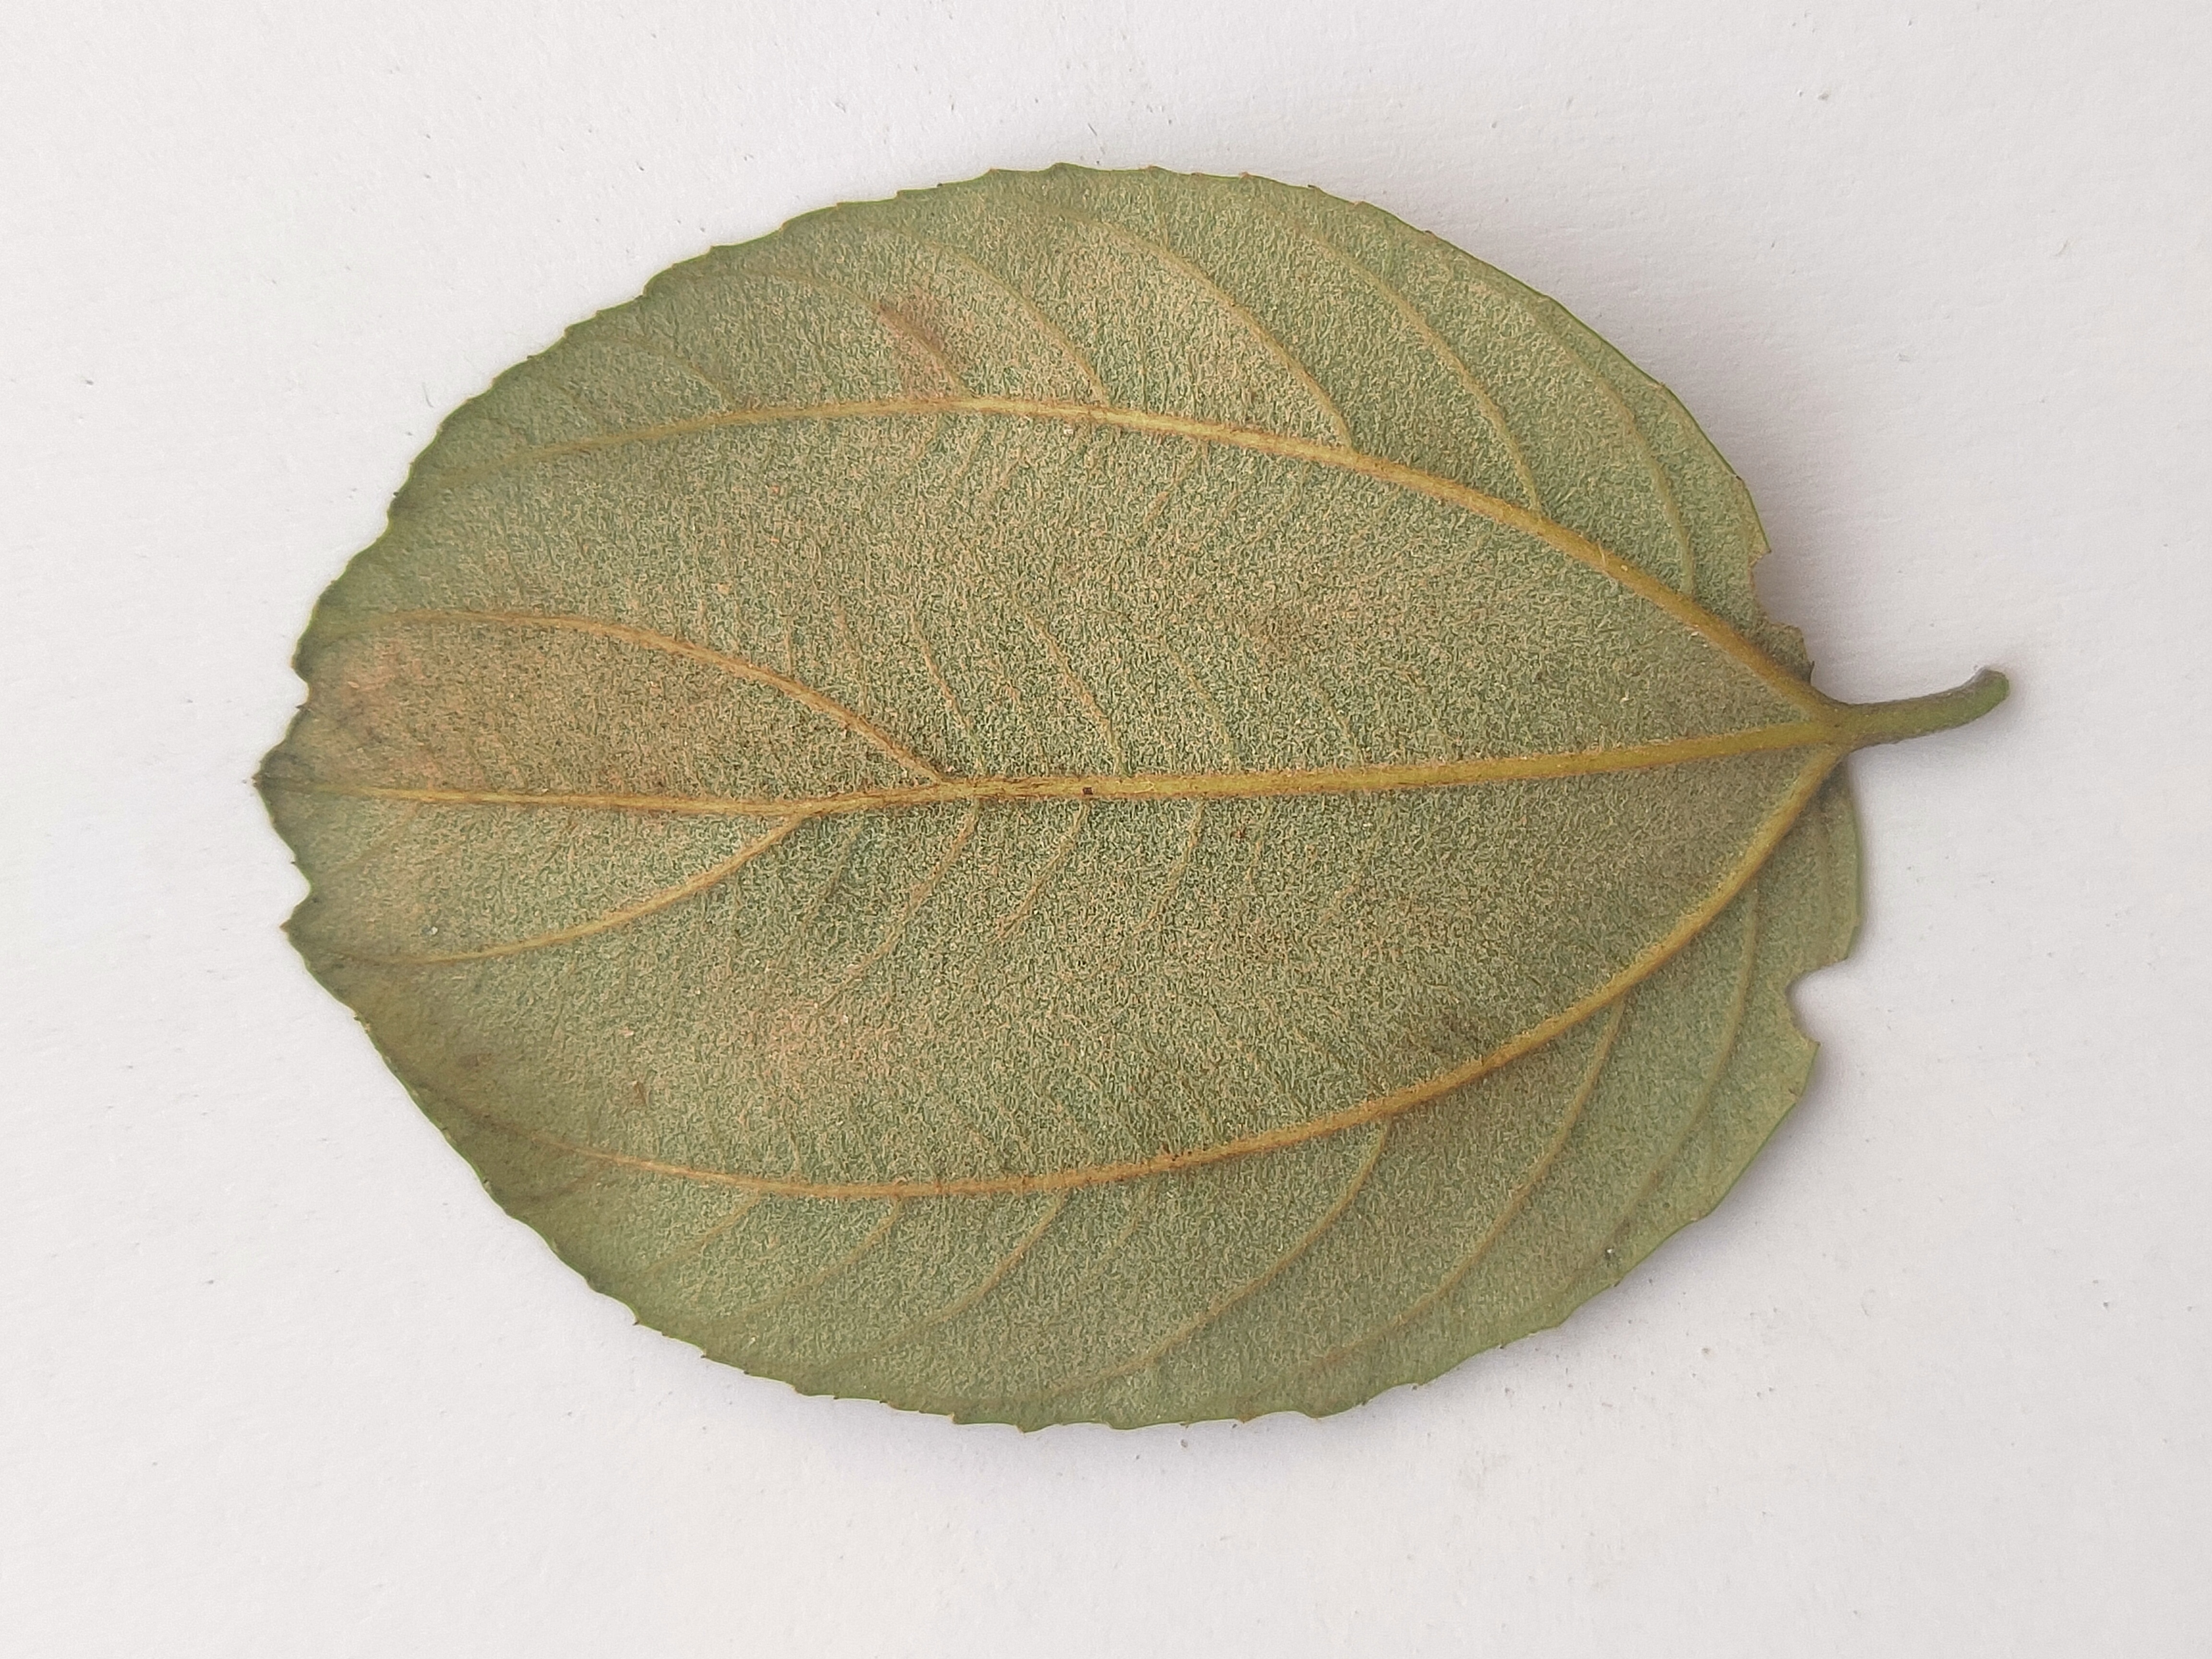
Leaf variety: Plum